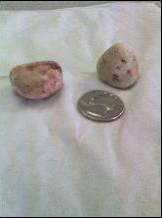
dog